Question: Please indicate a possible affordance area of the sit_on_chair that can be used for sitting
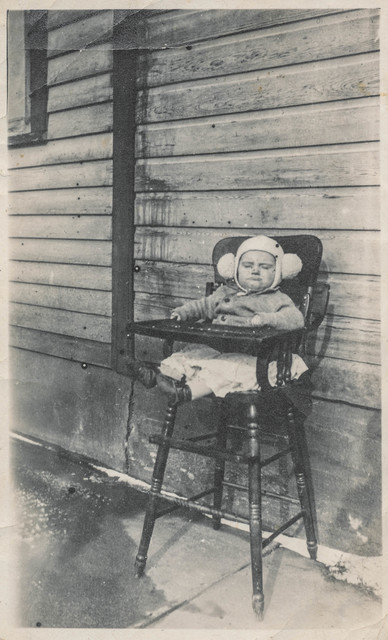
Answer: [161.166, 341.889, 301.883, 402.345]